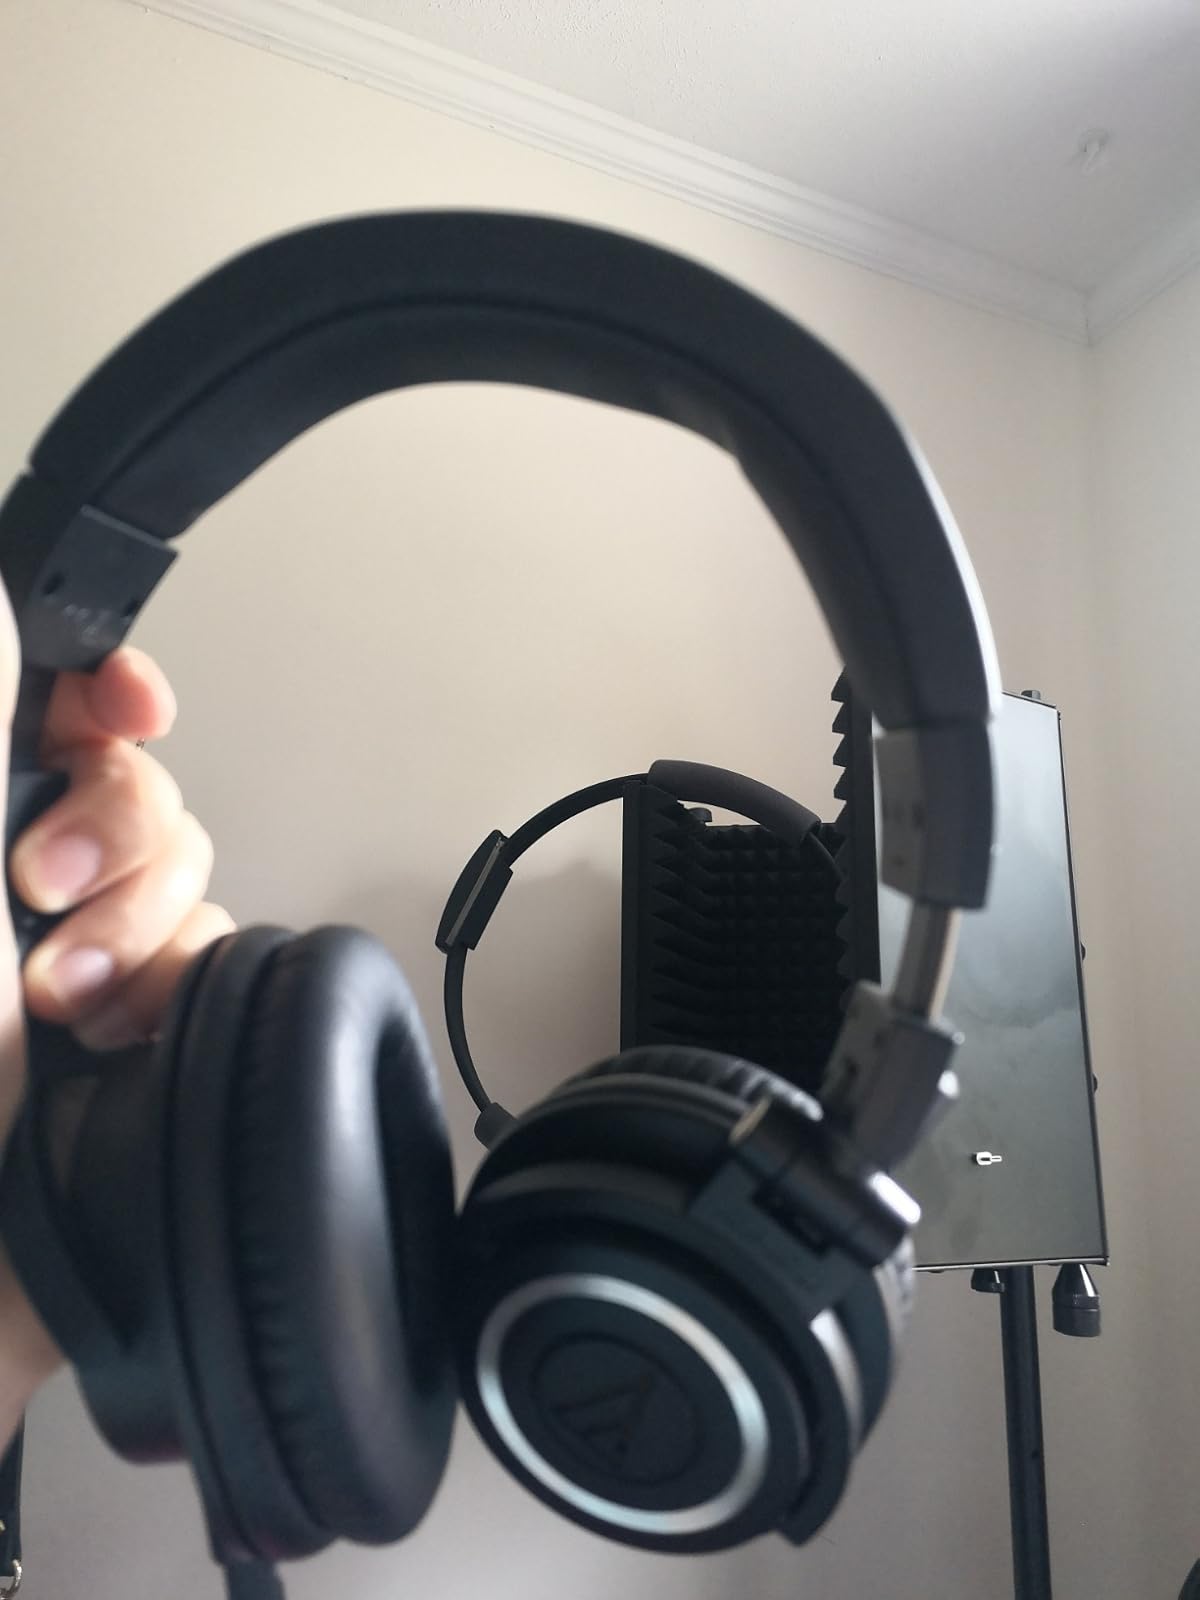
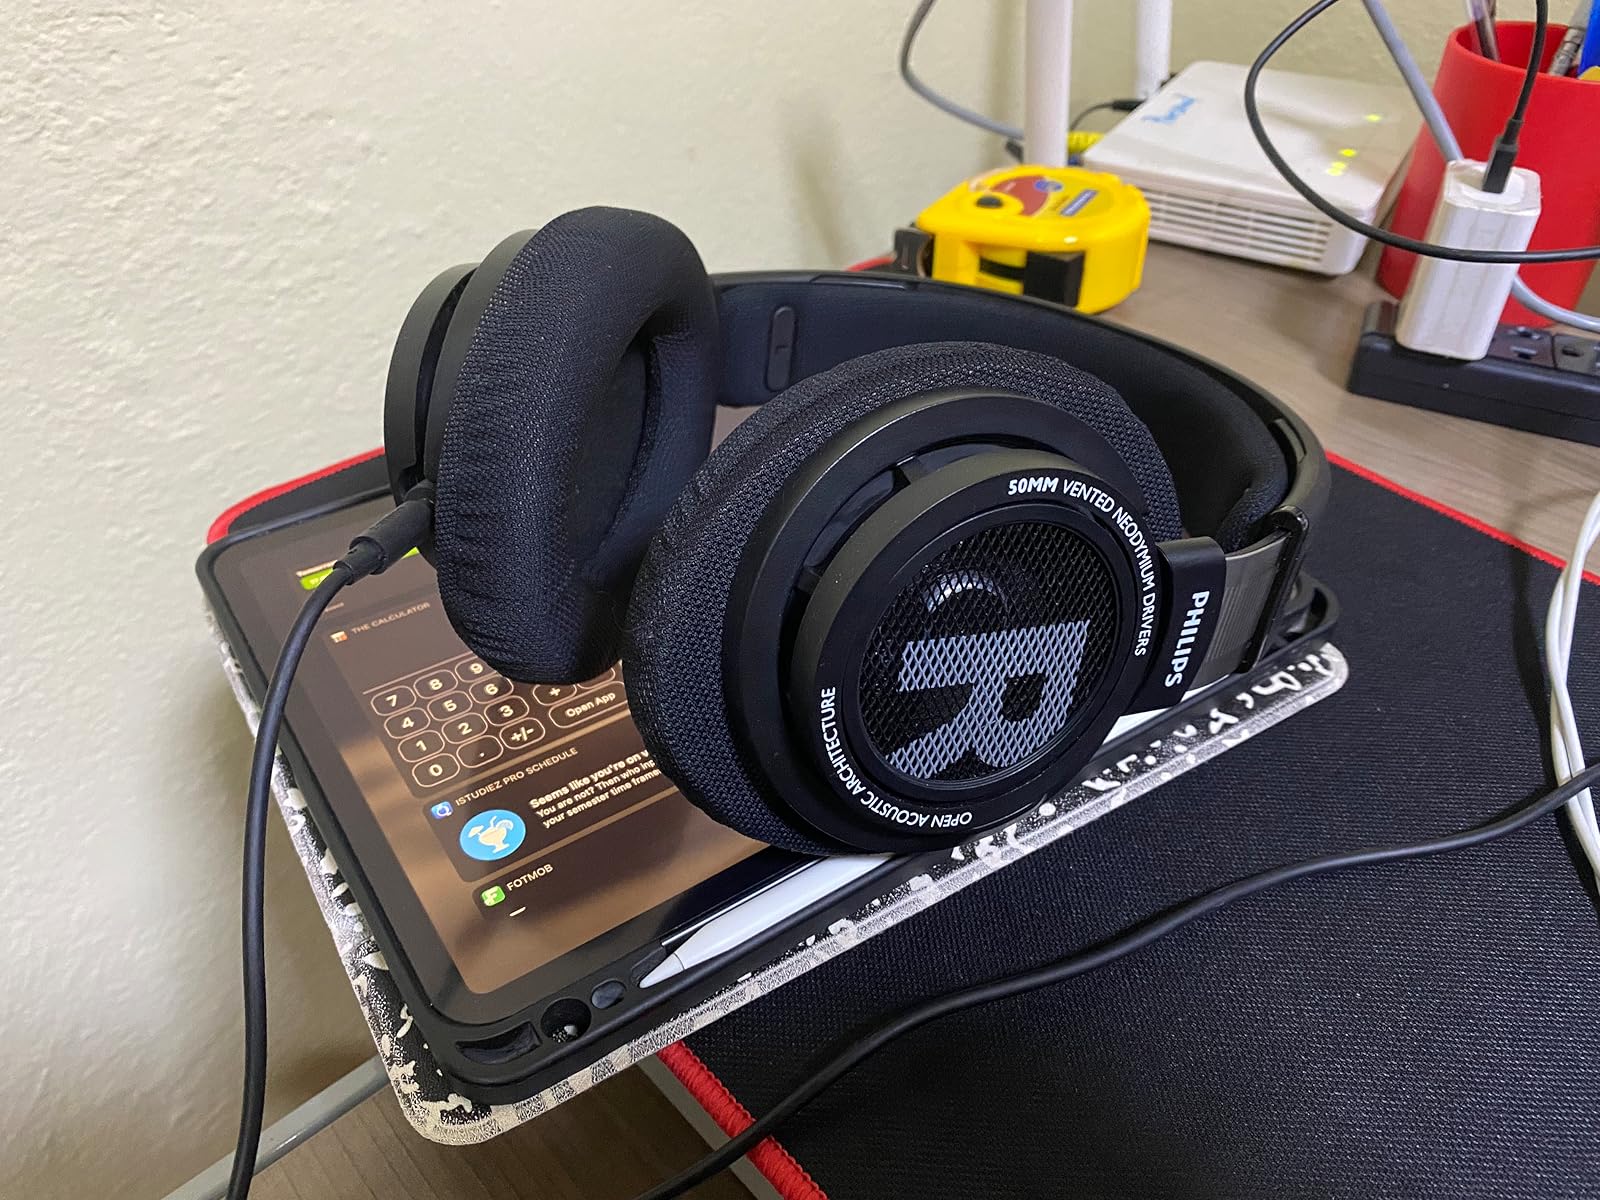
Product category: headphones
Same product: no